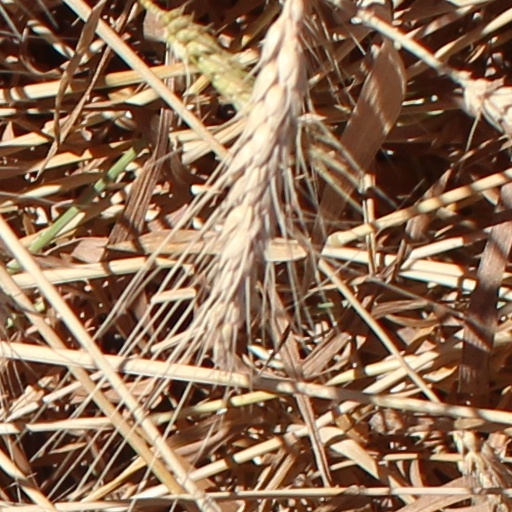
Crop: wheat